Hakim Ziyech

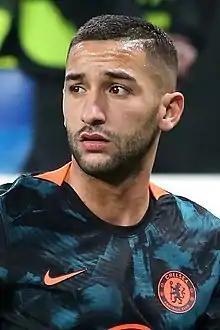
Ziyech in 2021

Hakim Ziyech (born 19 March 1993) is a professional footballer who plays as a right winger or an attacking midfielder. Born in the Netherlands, he plays for the Morocco national team. He is nicknamed "The Wizard", a title given to him by the supporters of his former club Ajax.